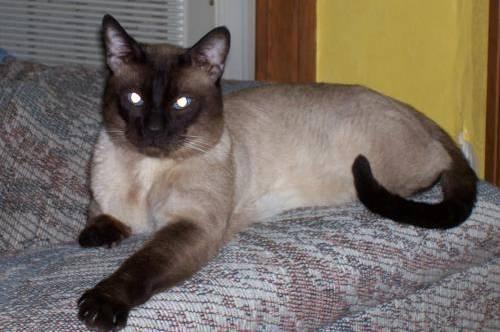
cat